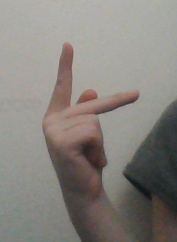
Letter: dha